Haeco-CSG

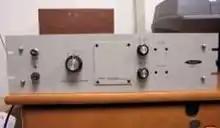
The Haeco-CSG Generator.

The Haeco-CSG or "Holzer Audio Engineering-Compatible Stereo Generator" system was an electronic analog audio signal processing device developed by Howard Holzer, Chief Engineer at A&M Records in Hollywood, California.